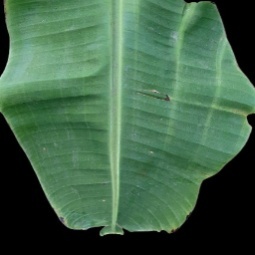
Label: Zinc